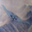
Label: airplane